1960 World Series

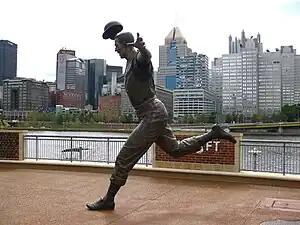
Statue commemorating Mazeroski's walk-off home run in Pittsburgh

The Yankees, winners of their 10th pennant in 12 years, outscored the Pirates 55–27 in this Series, out-hit them 91–60, out-batted them .338 to .256, hit 10 home runs to Pittsburgh's four (three of which came in Game 7), got two complete-game shutouts from Whitey Ford—and lost. The Pirates' inconsistent pitching and Yankees' manager Casey Stengel's controversial decision not to start Ford in Games 1 and 4 resulted in the peculiar combination of close games and routs. Ford (Games 3 and 6) and Vern Law (Games 1 and 4) were excellent, while Pirates relief pitcher Roy Face was a major factor in Games 1, 4 and 5. The Yankees also committed twice as many errors as the Pirates in the series. The Yankees had 8 errors while the Pirates had four errors.